Heya (sumo)

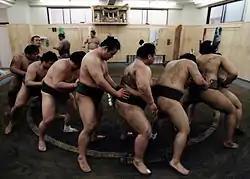
Training session in Tomozuma stable in 1998.

The entrance to a stable is often marked by a calligraphic wooden nameplate. Some of them are carefully written by famous calligraphers. Most signs are installed vertically, but some are also installed horizontally. Stables have a great deal of freedom in the signs they choose to install: the Arashio stable's sign was calligraphed to depict a cliffside landscape facing the sea, while the Miyagino stable's sign made the unconventional choice of applying gold leaf to the name, at a total cost of ¥2 million.